Eugen Zwinger

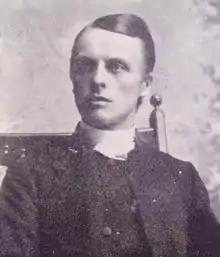
Eugen Zwinger (Pastor S. Swinger, 1891-1893)

Heinrich Louis Ewald Eugen Zwinger ("Pastor S. Swinger", born February 22, 1866, in Bernburg) was a pastor and founder of the Lutheran Church of the Epiphany in Hempstead, New York.